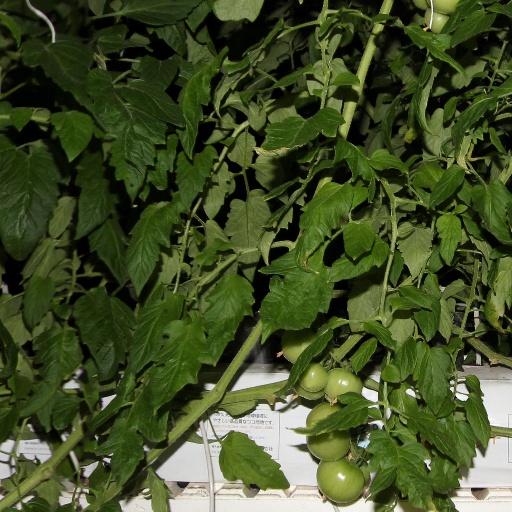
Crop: tomato